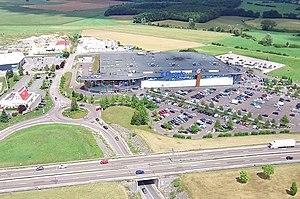
Pusey Vesoul - centre commercial Oasis
Pusey est une commune française située dans l'agglomération nord de Vesoul, dans le département de la Haute-Saône en région Bourgogne-Franche-Comté.